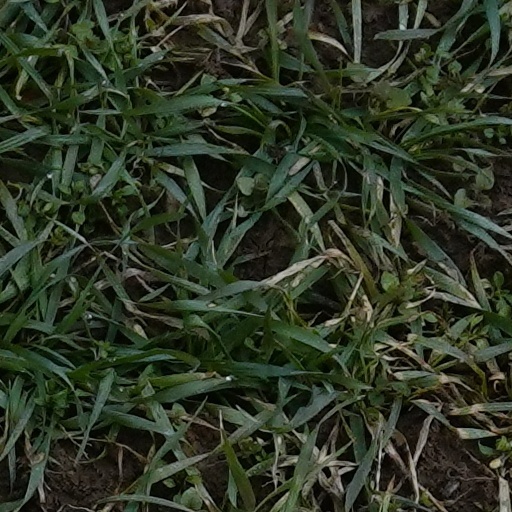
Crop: wheat